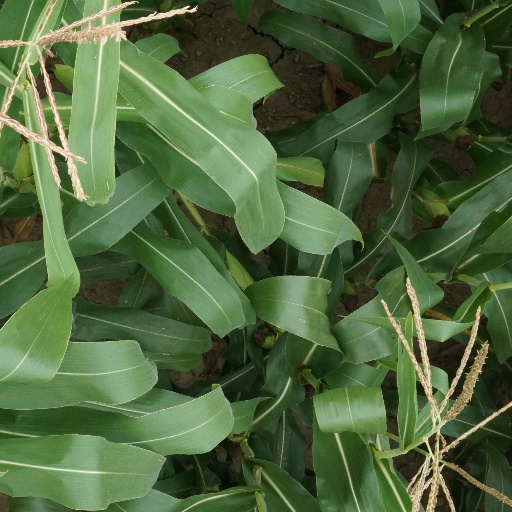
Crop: maize; corn